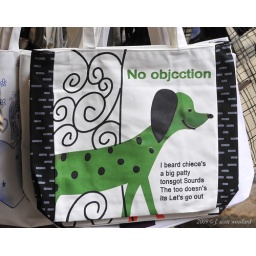
Strange translation of english on tote bags for sale in Wanchai street market.